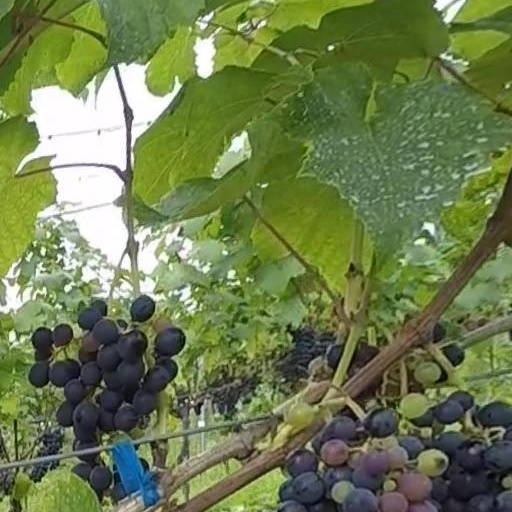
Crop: grape